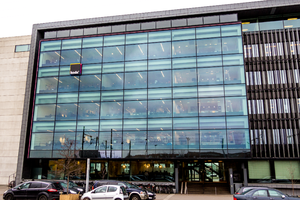
Koda
Kodas hovedkontor i Nordhavn i København
Kodas hovedkvarter i Nordhavn i København
Koda er en medlemsejet, non-profit-forening, der arbejder for at sikre musikskaberes rettigheder og betaling, når deres værker bliver spillet offentligt. Det gør Koda ved at lave aftaler om afregning med medier, spillesteder, streaming-tjenester, restauranter, mv., så Kodas medlemmer får betaling, når deres musik bliver brugt i offentlig sammenhæng.